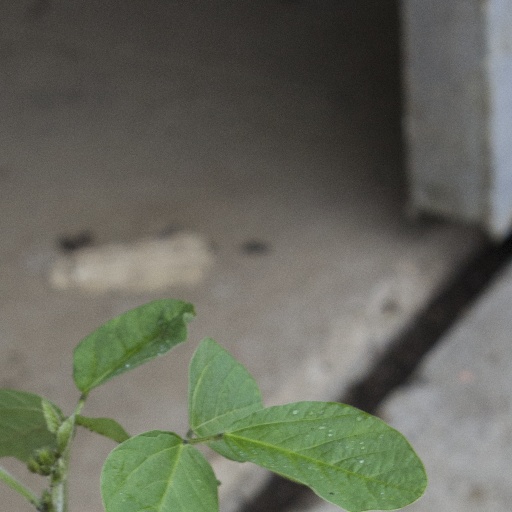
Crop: soybean